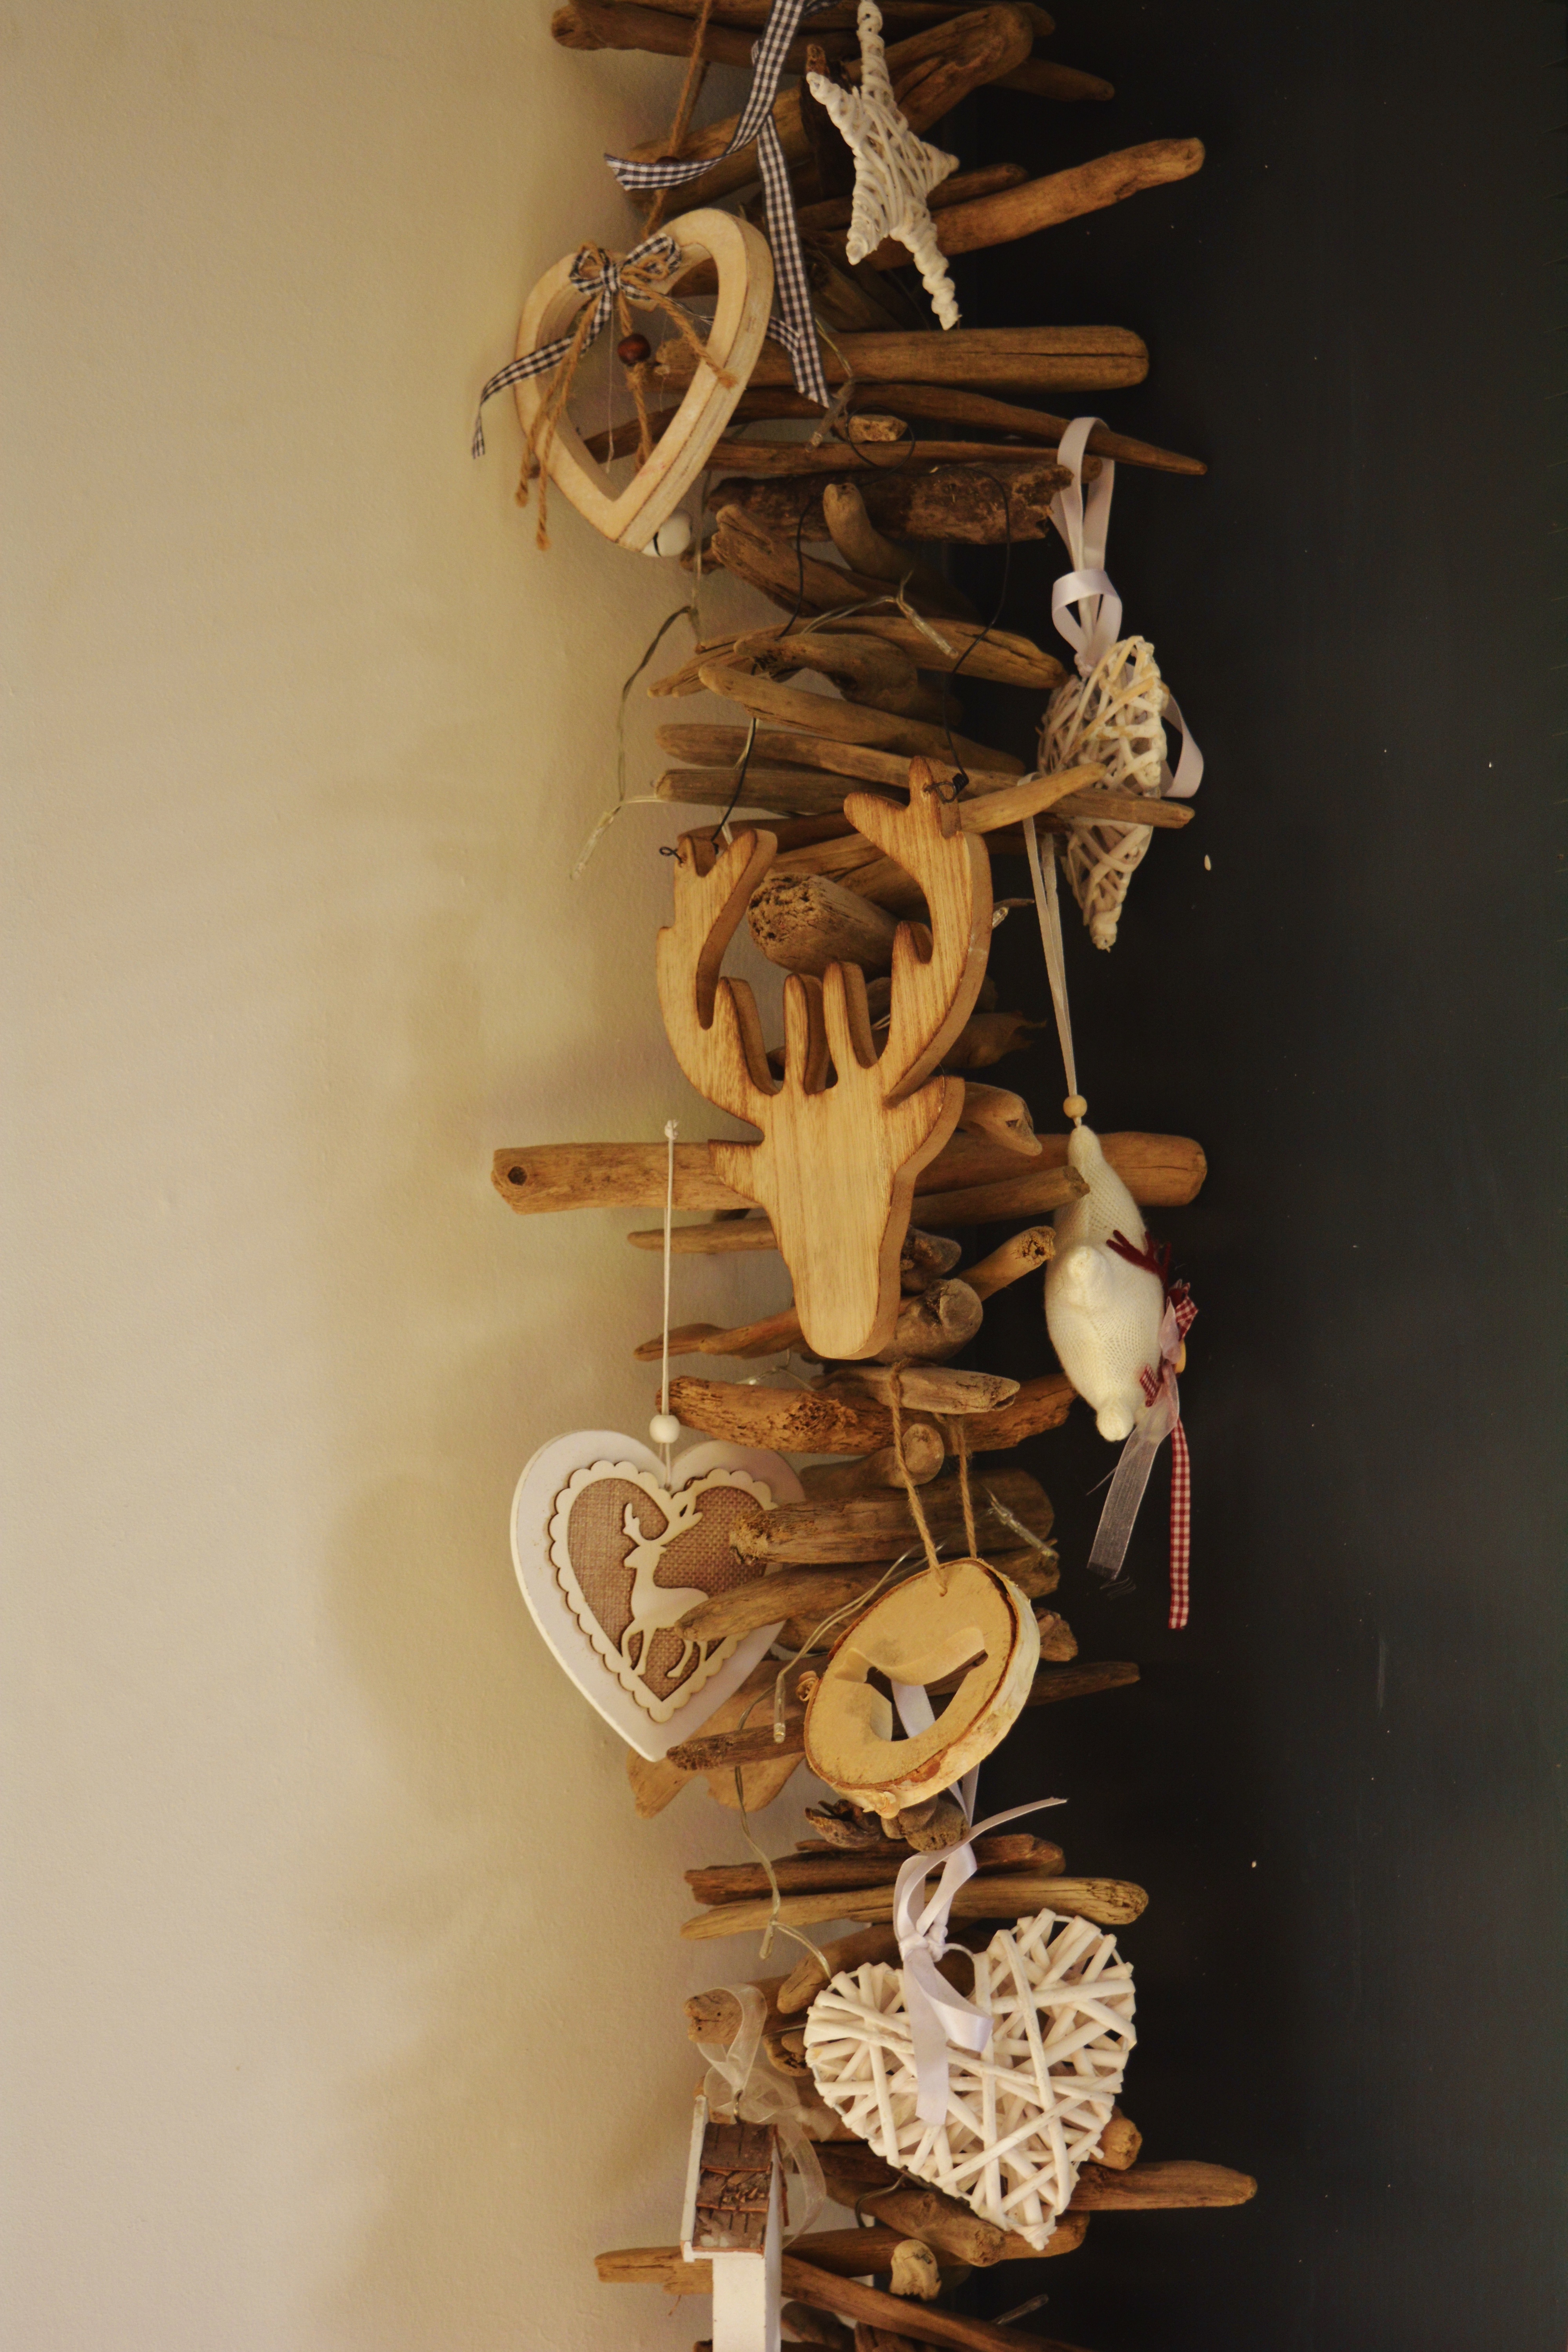
driftwood, wood, flower, atmosphere, decoration, furniture, lighting, christmas decoration, sculpture, art, carving